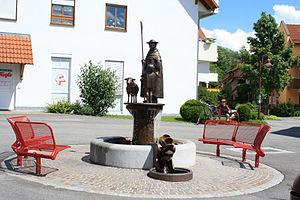
Le puits de Schlier Italiano: La fontana del villaggio Schlier Español: El fuente del pueblo Schlier Türkçe: Schlier Köyü çeşme